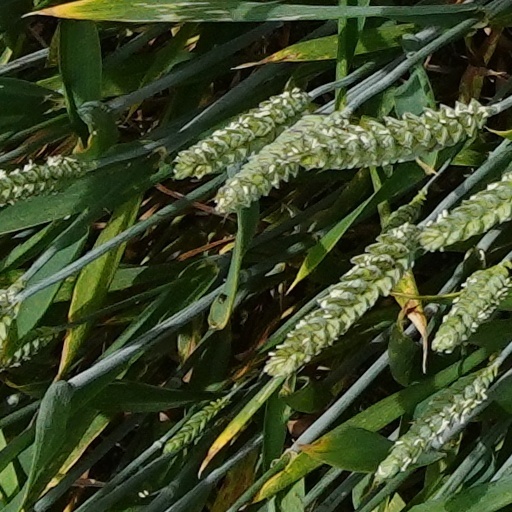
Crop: wheat